Nikko Ceramics

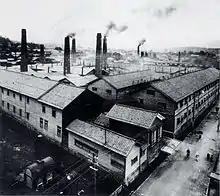
The Nikko porcelain factory in Kanazawa, Ishikawa Prefecture.

Nikko tableware collections include the Sensu, Blossom and Macaroon ranges, as well as the Blossom Lighting design.